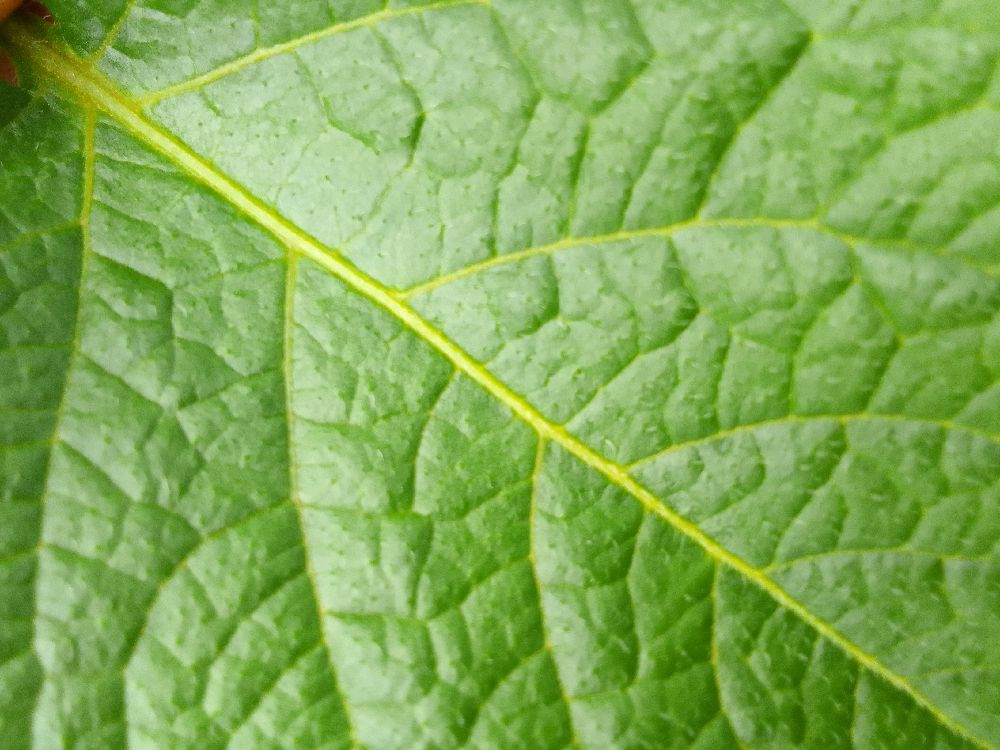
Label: Healthy